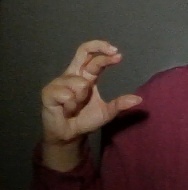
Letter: thal